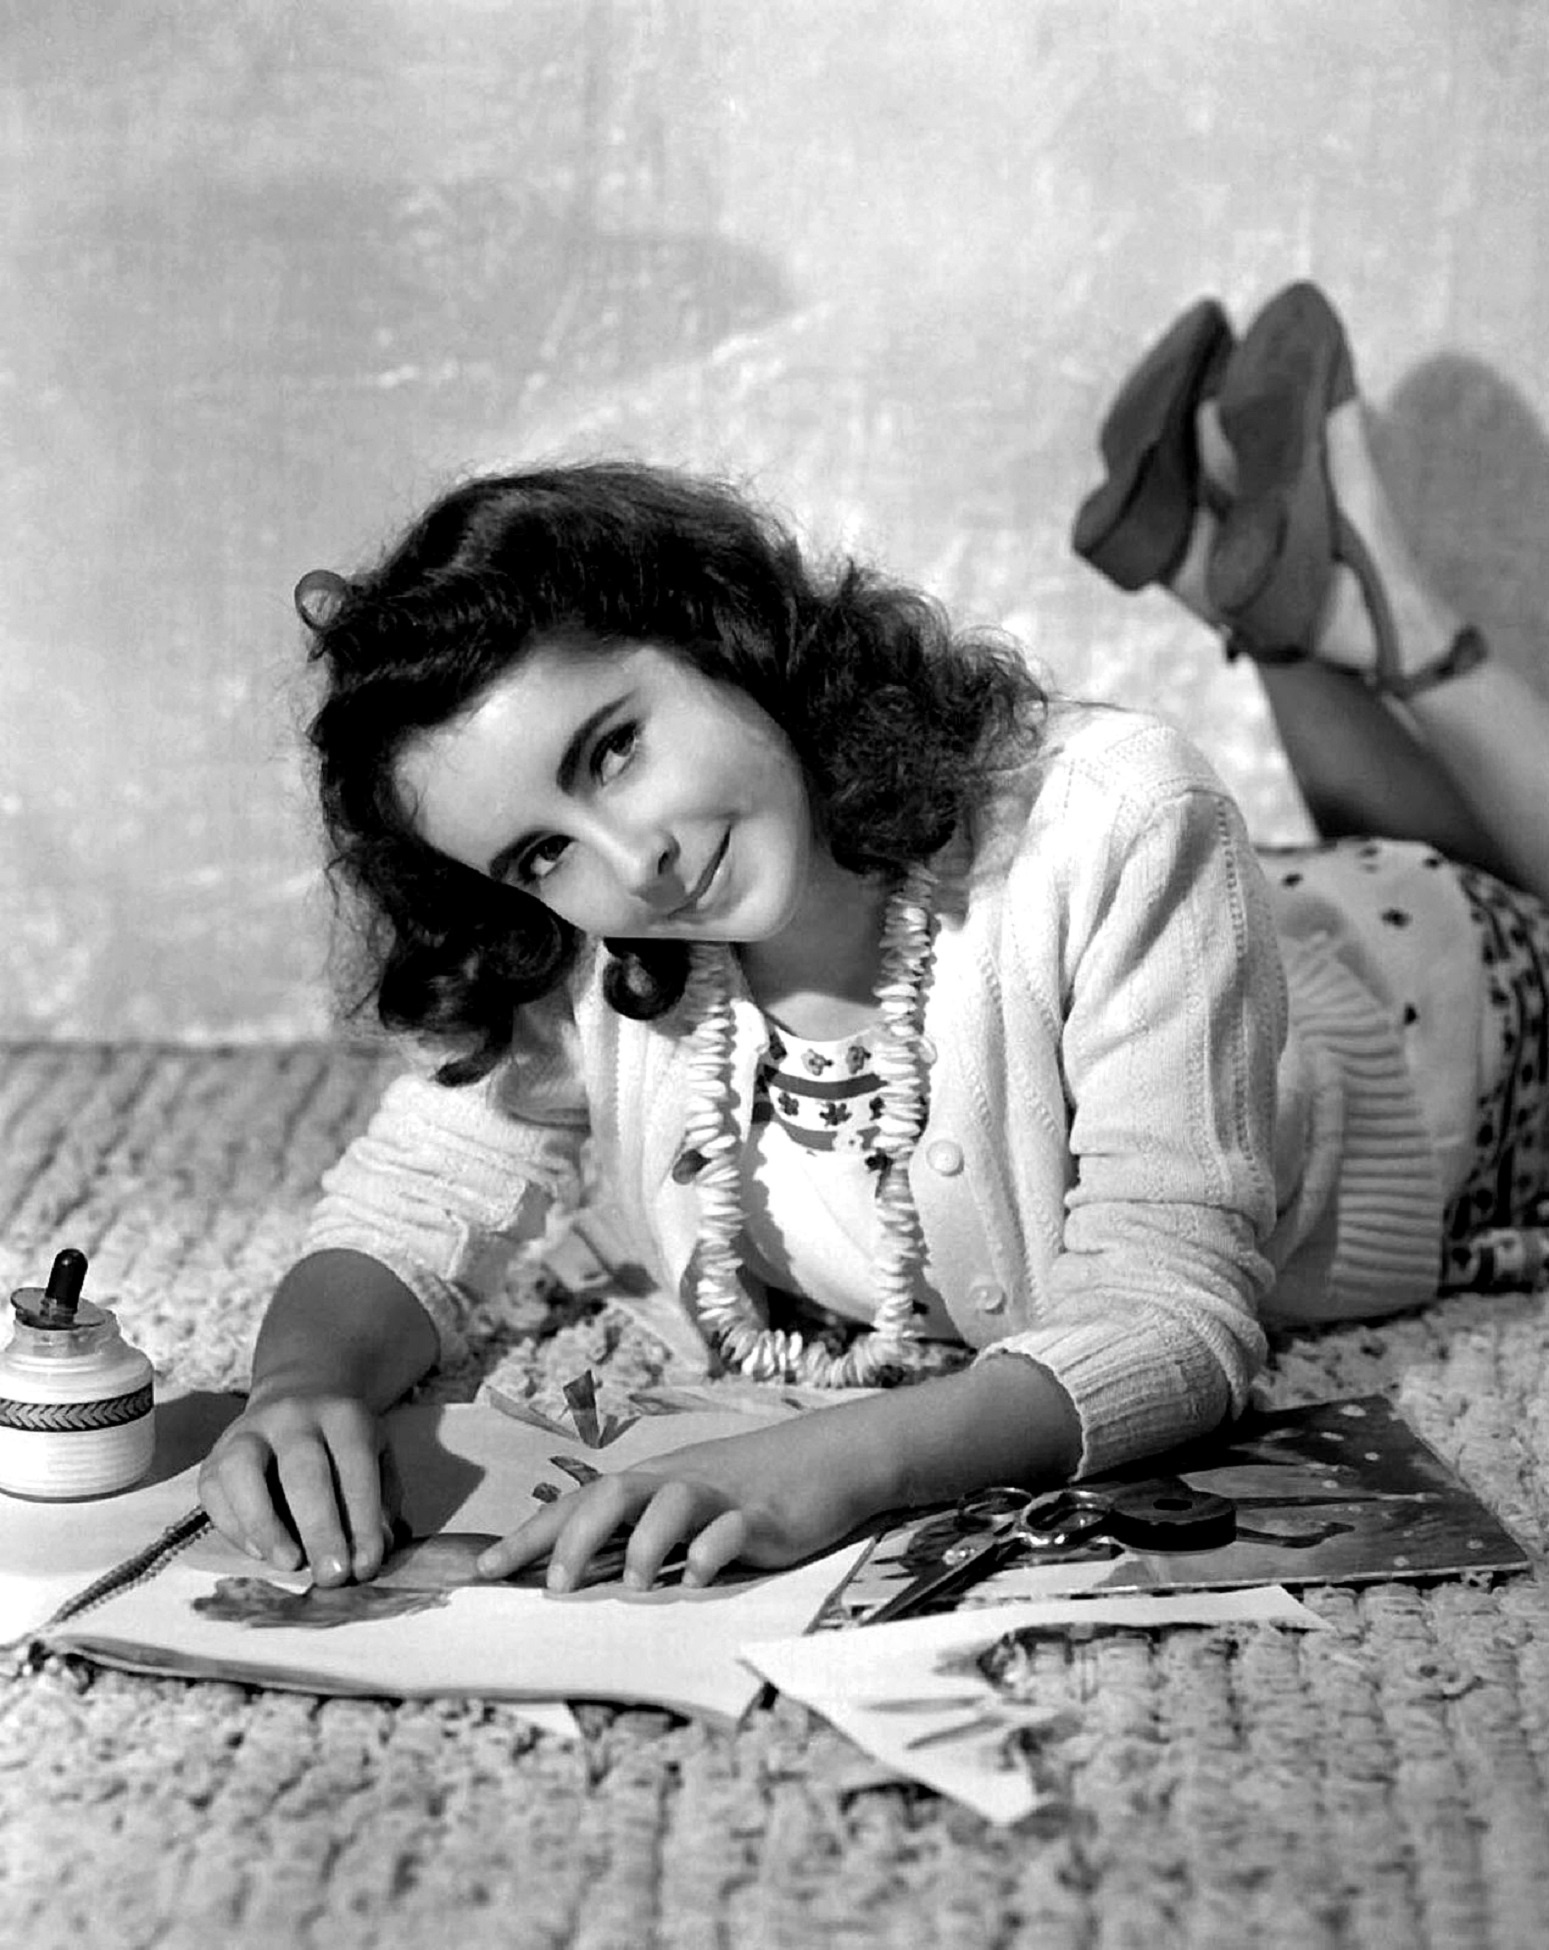
person, black and white, white, photography, vintage, female, hollywood, sitting, child, monochrome, photograph, beautiful, cinema, emotion, celebrity, movies, actress, photo shoot, monochrome photography, portrait photography, human positions, motion pictures, elizabeth taylor